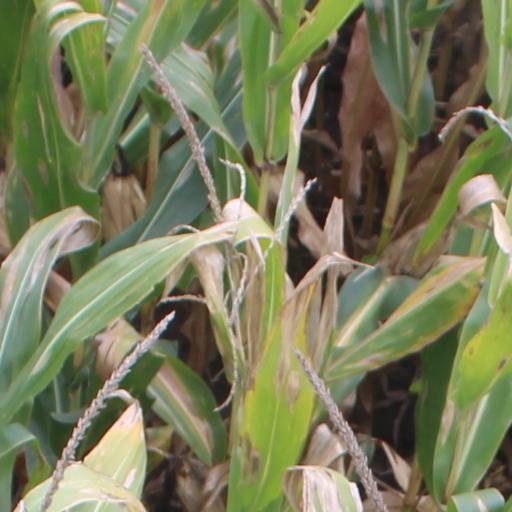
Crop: maize; corn